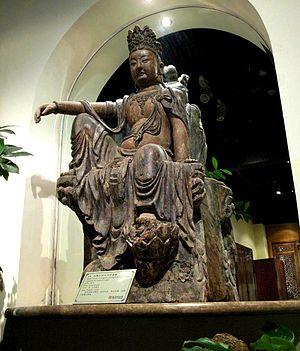
En 2013, on recense 3 589 musées en Chine dont 3 054 musées entretenus par l'État et 535 musées privés.